Hans Kaarsberg

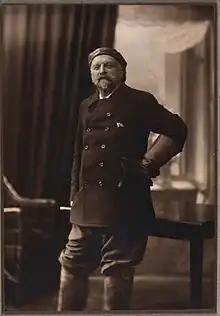
Portrait of Hans Karsberg.

Hans Kaarsberg (26 January 1854 – 16 March 1929) was a Danish medical doctor, writer and adventurer. In 1890, he went on a one-man expedition to Kalmykia in search of the last remains of the Kalmyk people. His account of the journey was published by Gyldendal in 1892. "Among the Kalmyks of the Steppes on Horseback and by Troika: A Journey Made in 1890", an English-language translation of the book, was published by the Mongolian Society in 1996. In 2021. prompted by "Kaarsberg Mysteriet", a five-episode DR podcast created by Klaus Rothstein. Kaarsberg attracted renewed attention for having inspired a young Karen Blixen's interest in travels, hunting and writing. Kaarsberg was the brother of surgeon Johannes Kaarsberg and author Ellen Reumert.